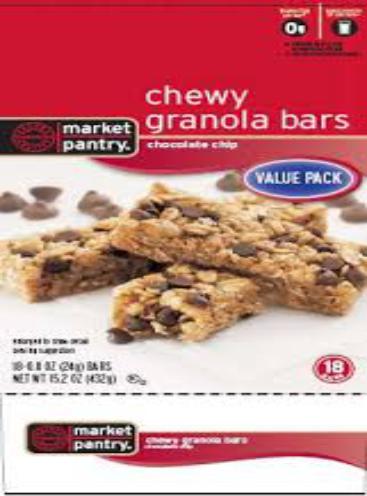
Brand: Market Pantry
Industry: Food